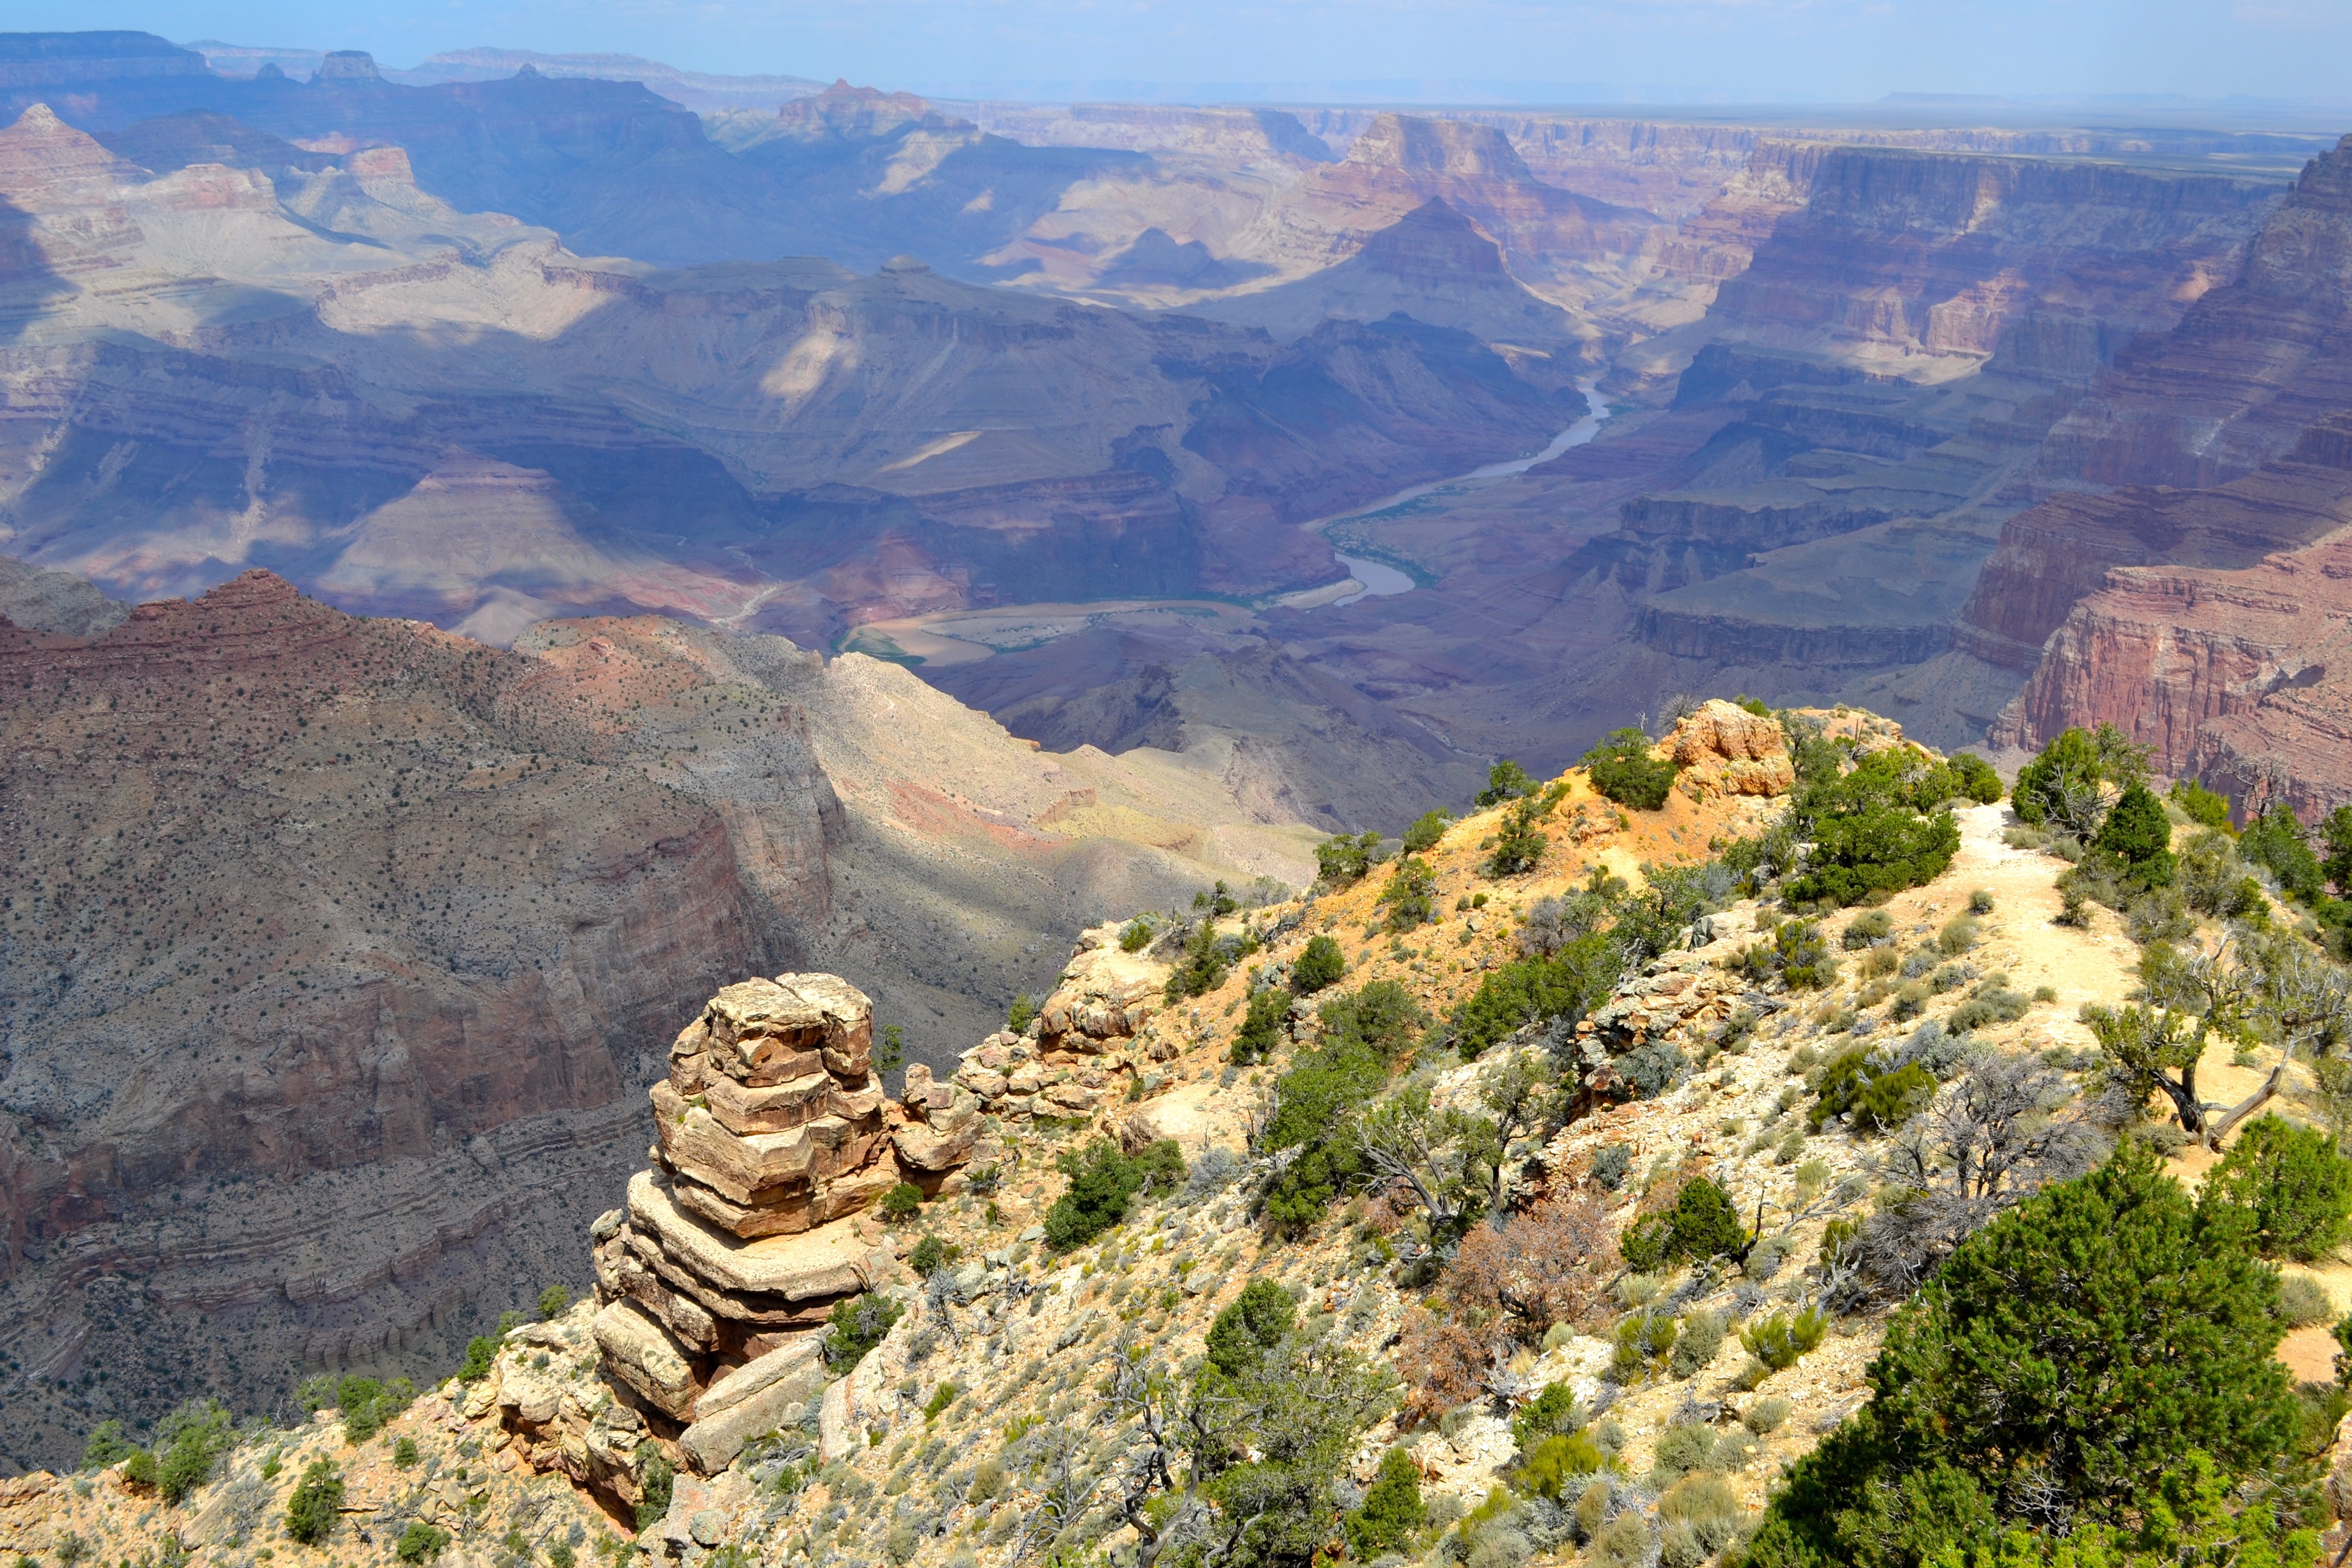
wilderness, walking, mountain, trail, valley, mountain range, formation, cliff, canyon, terrain, national park, ridge, geology, badlands, plateau, wadi, landform, geographical feature, mountainous landforms